Vila do Conde

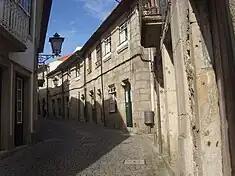
The well-preserved "Rua da Igreja", dating back to the 16th century

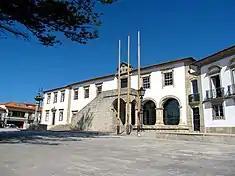
Town hall

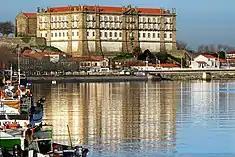
Santa Clara Convent

In addition, in the interior ( from the beaches) are several examples of prehistoric and Roman structures such as the "Castro de São Paio", or the Roman "civitas" Bagunte, in addition to homes and estates of rural gentry, or monastic settlements, such as in Junqueira, Azurara or Vairão.